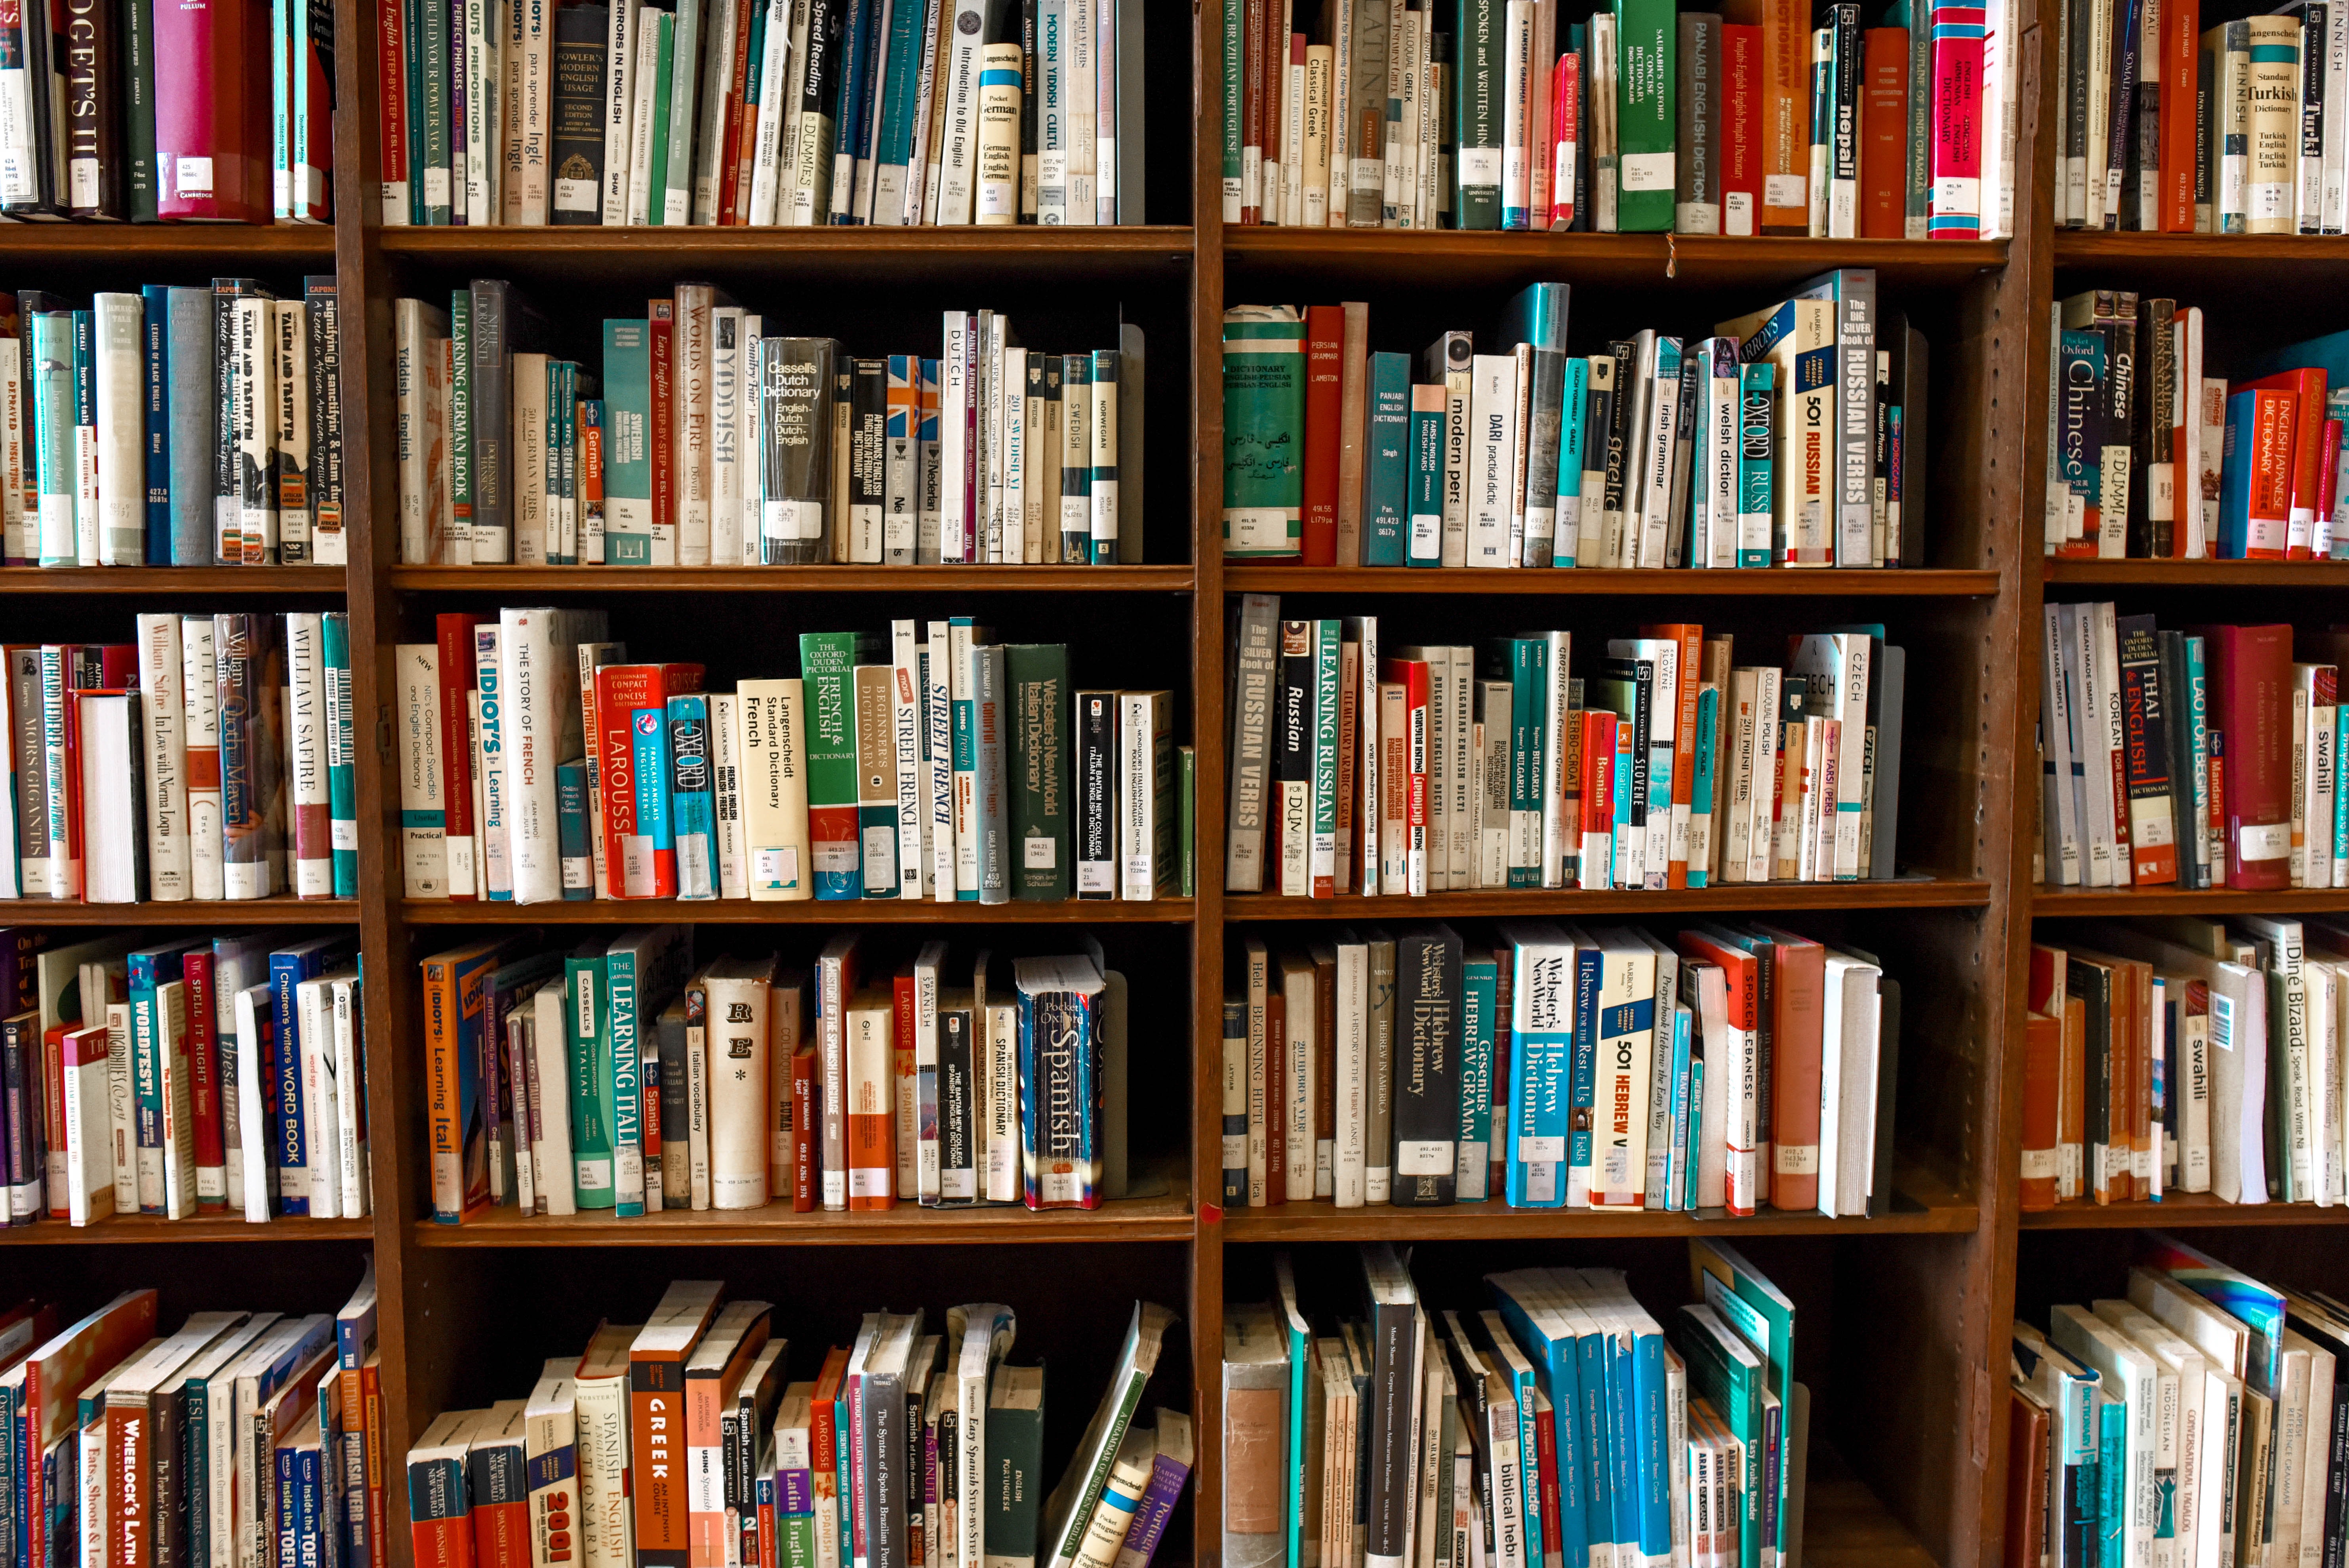
shelving, bookcase, shelf, library, book, publication, public library, bookselling, furniture, building, collection, cyclone, self help book, retail